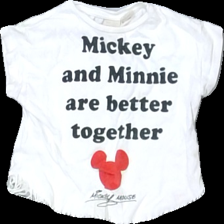
View: front
Type: T-shirt
Category: Children
Brand: Zara
Colors: White, Black, Red
Material: 100% cotton
Pattern: Other
Cut: Regular
Size: 110
Season: All
Stains: Major
Damage: fläckar
Damage location: top center
Damage 2: fläckar
Damage 2 location: middle left
Price range: <50
Recommended usage: Export
Description: vit t-shirt med text och musse pigg på, urtvättad med fläckar